Neprošteno

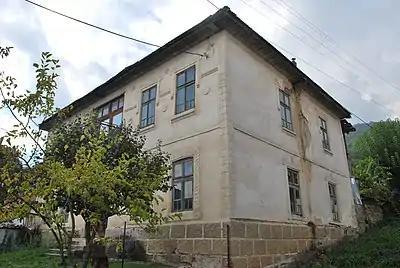
Traditional building in Neprošteno

According to Bulgarian ethnographer Vasil Kanchov in 1900 the village was home to 680 inhabitants of which 580 were Bulgarian Orthodox and 100 Albanian Muslims.